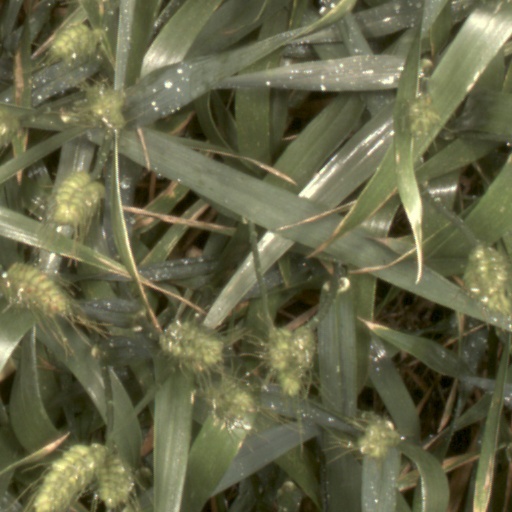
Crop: wheat